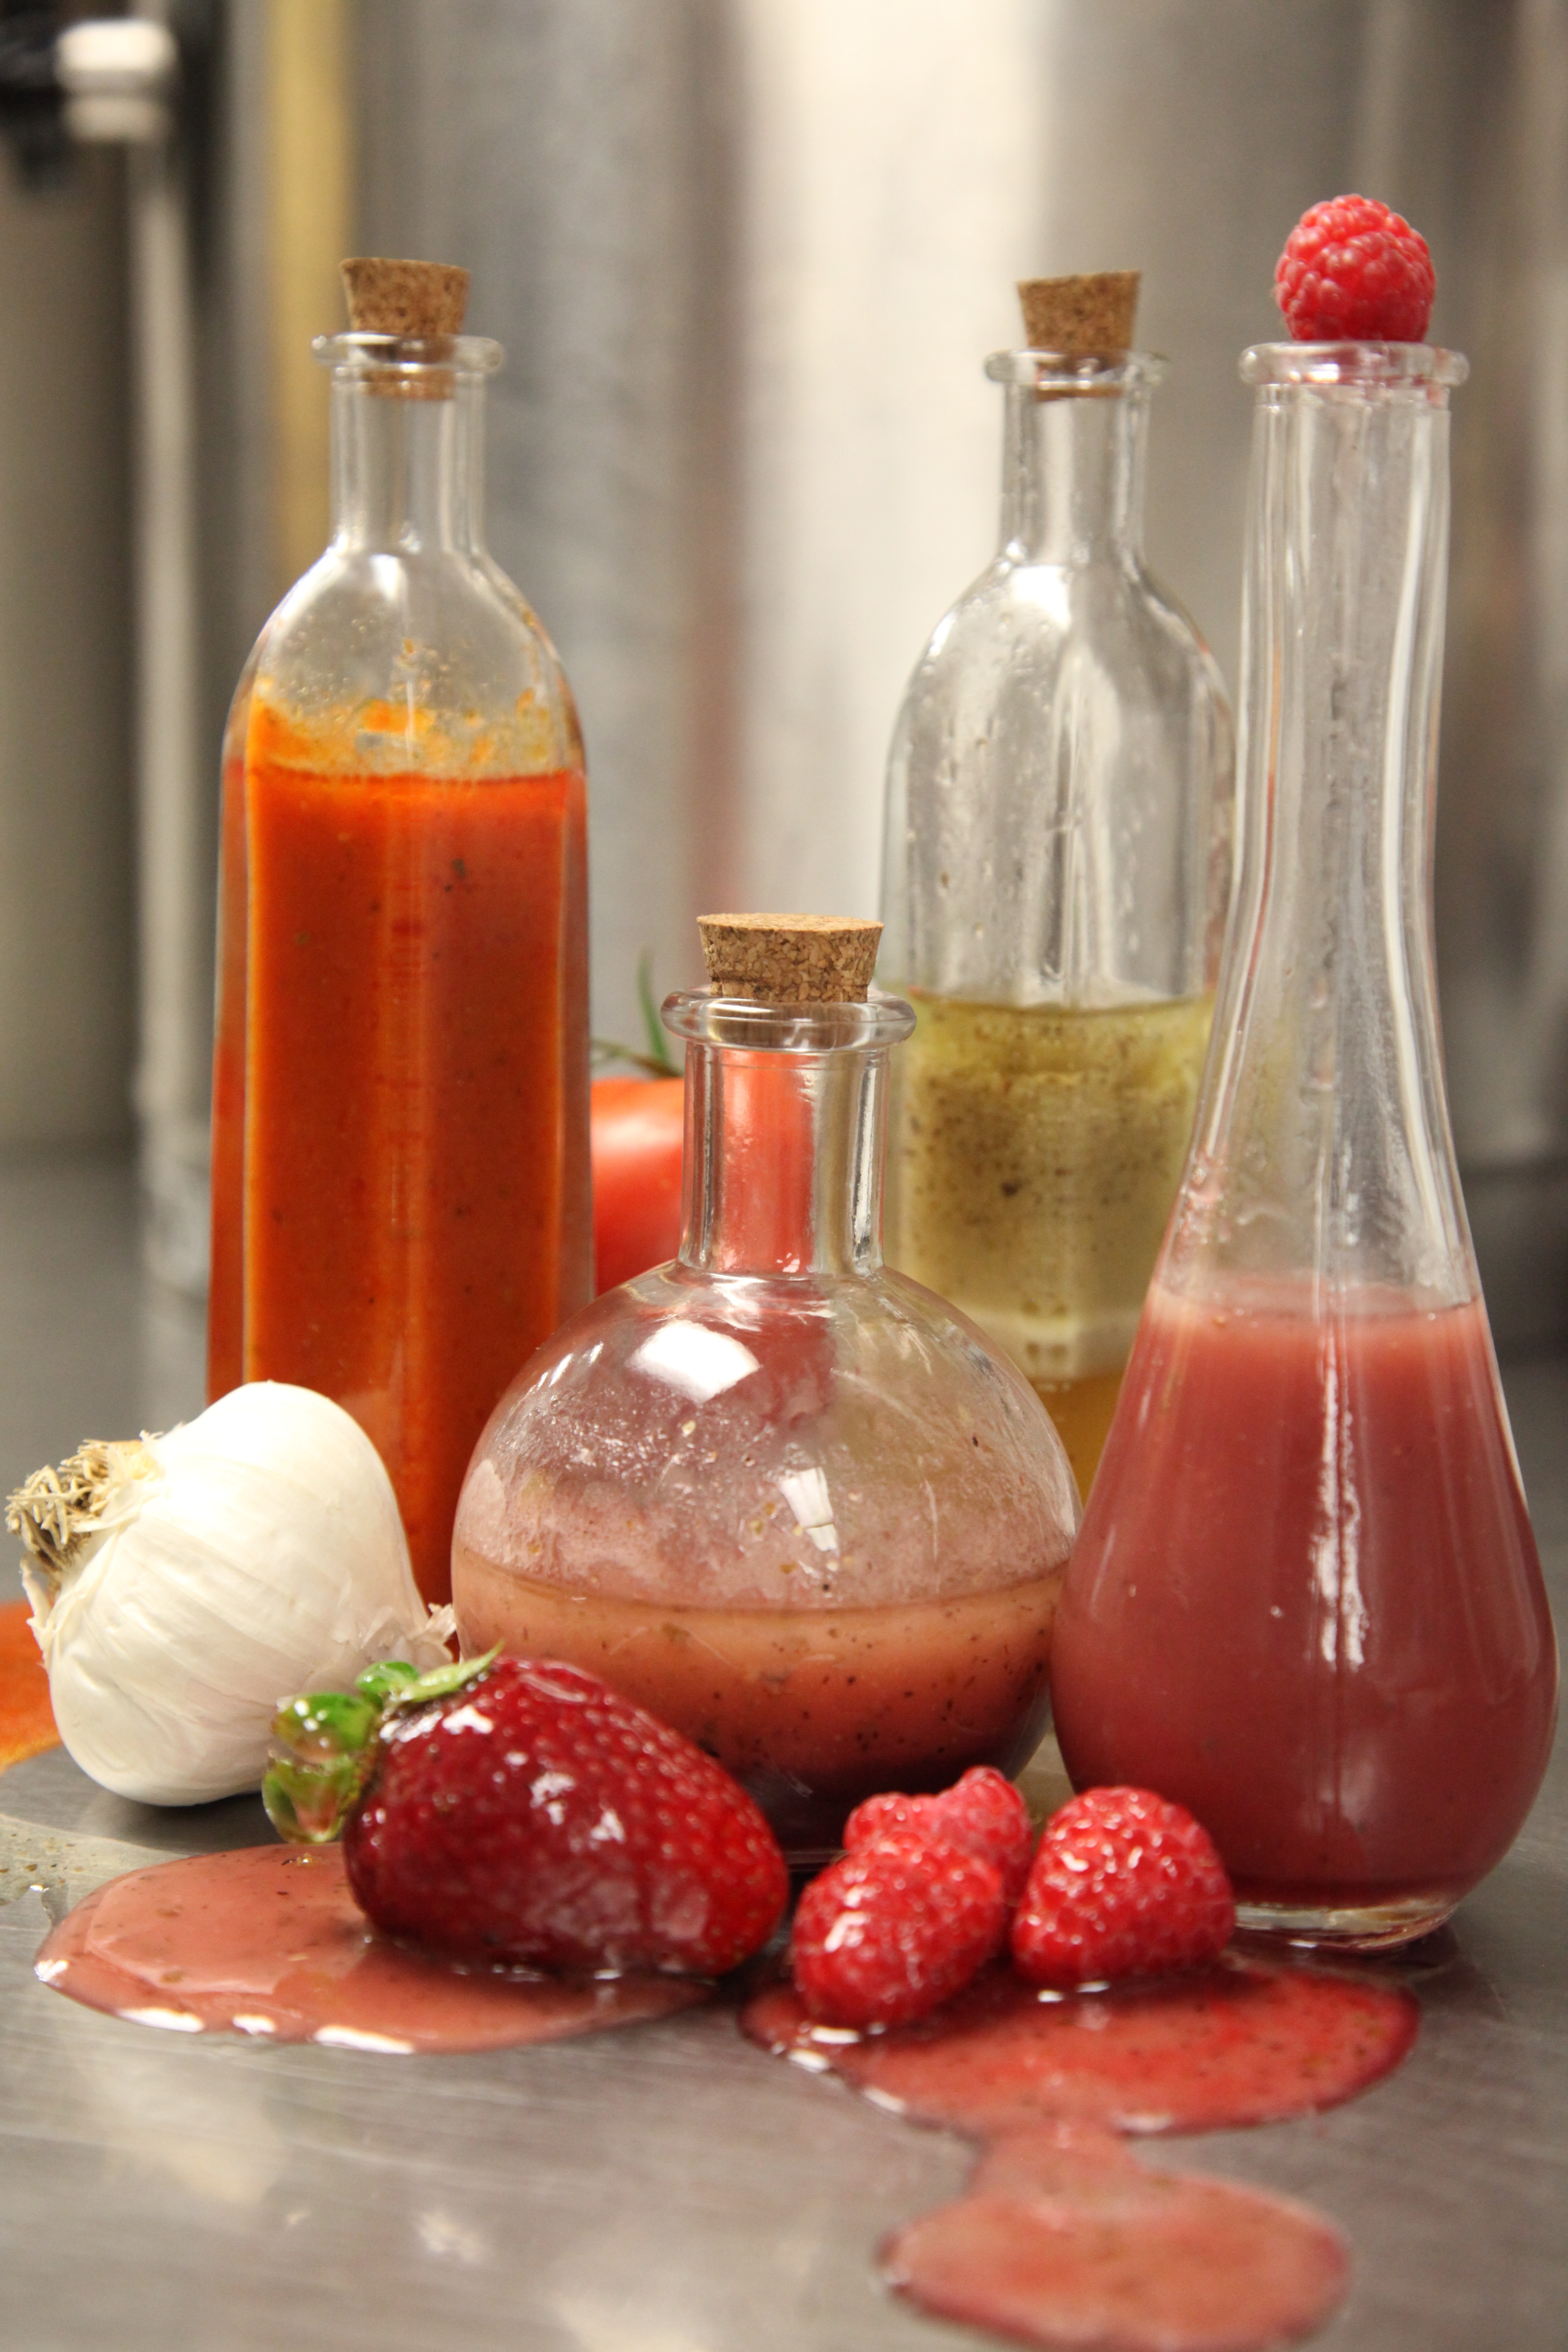
fruit, food, salad, produce, drink, strawberry, glass bottle, dressing